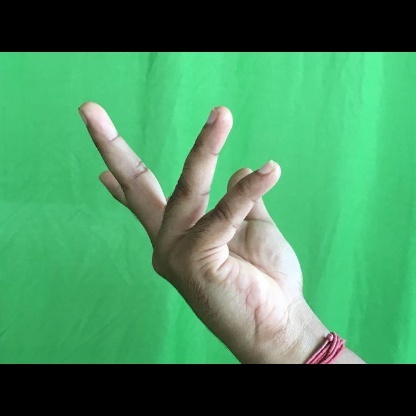
Mudra: Alapadmam